Mikhail Adamovich

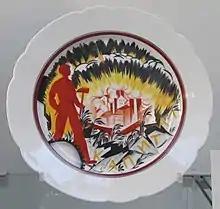
Adamovich's "Kapital" plate

One of Adamovich's 1921 designs, "Kapital" was selected by British Museum director Neil MacGregor as object 96 in the "A History of the World in 100 Objects", a series of radio programmes that started in 2010 as a collaboration between the BBC and the British Museum. The plate that was chosen had been designed in 1921 and shows a revolutionary worker stamping on the word "Kapital" in the Futurist style. The plate shows the worker releasing industrial power to benefit the people and not capitalists.